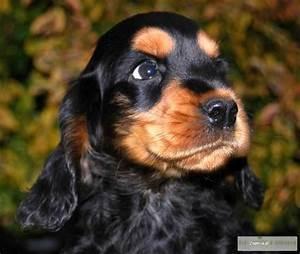
dog